Michael B. Donley

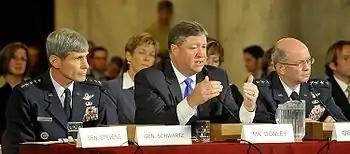
Secretary Donley testifying before the United States Senate

On June 9, 2008, Secretary of Defense Robert M. Gates recommended that President George W. Bush nominate Donley to become the Secretary of the Air Force. Gates also announced Donley would become the acting Secretary of the Air Force effective on June 21, 2008 (a position he had also held in 1993 with the start of the Clinton administration). The U.S. Senate confirmed his nomination as the 22nd Secretary of the Air Force on October 2, 2008. Donley was reappointed as the Secretary of the Air Force by President Barack Obama in January 2009.